Audi Q8 e-tron

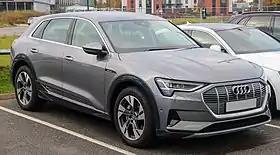
2020 Audi e-tron 50

The Audi Q8 e-tron (formerly the Audi e-tron until 2023) is a battery electric mid-size luxury crossover produced by Audi since 2019. The e-tron was unveiled as a concept car at the 2015 Frankfurt Motor Show. The final production version was revealed in San Francisco on 17 September 2018, publicly debuted at the 2018 Paris Motor Show, and was first delivered in May 2019. It is the company's first battery electric mass production car. The Sportback variant, a coupe style of the e-tron, entered production in 2020.